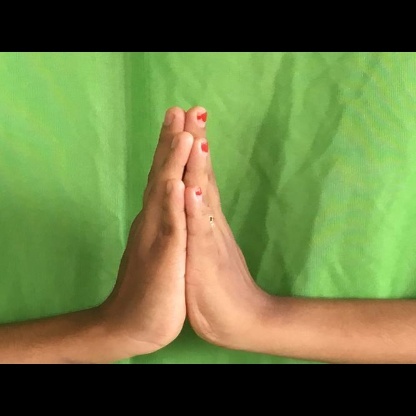
Mudra: Anjali